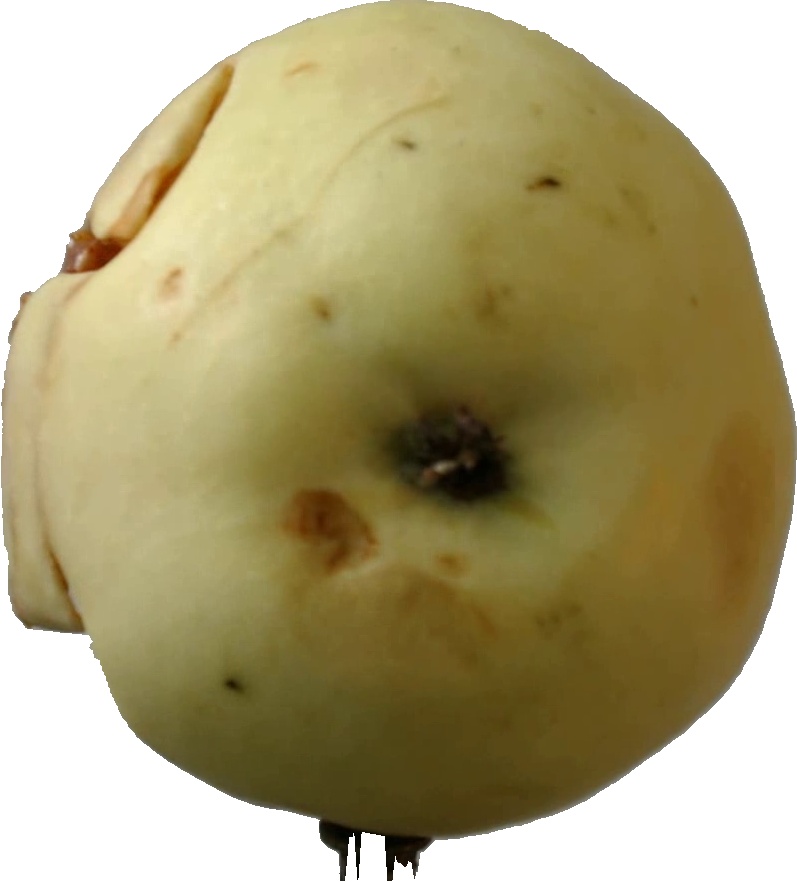
Label: apple_hit_1